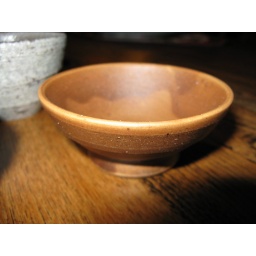
Japanese pottery purchased at the Tsukiji fish market in Tokyo, Japan